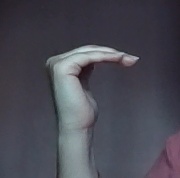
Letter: haa